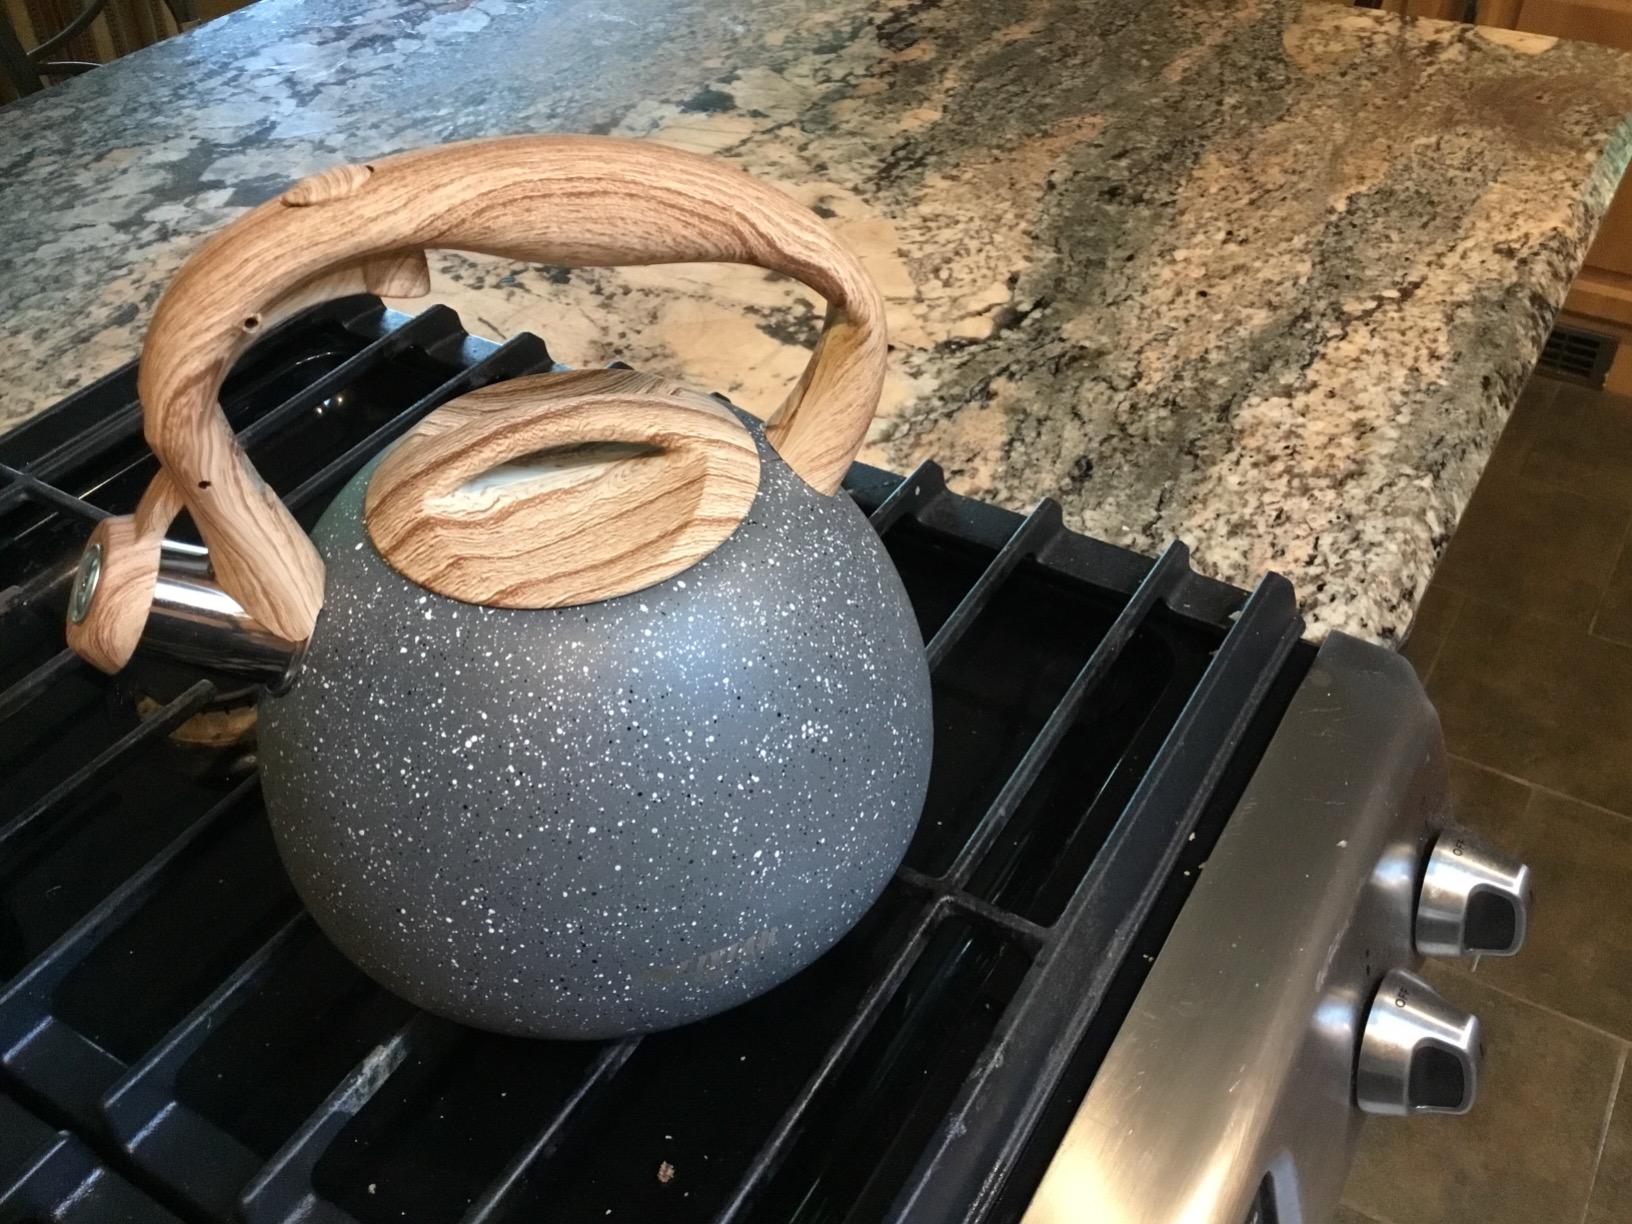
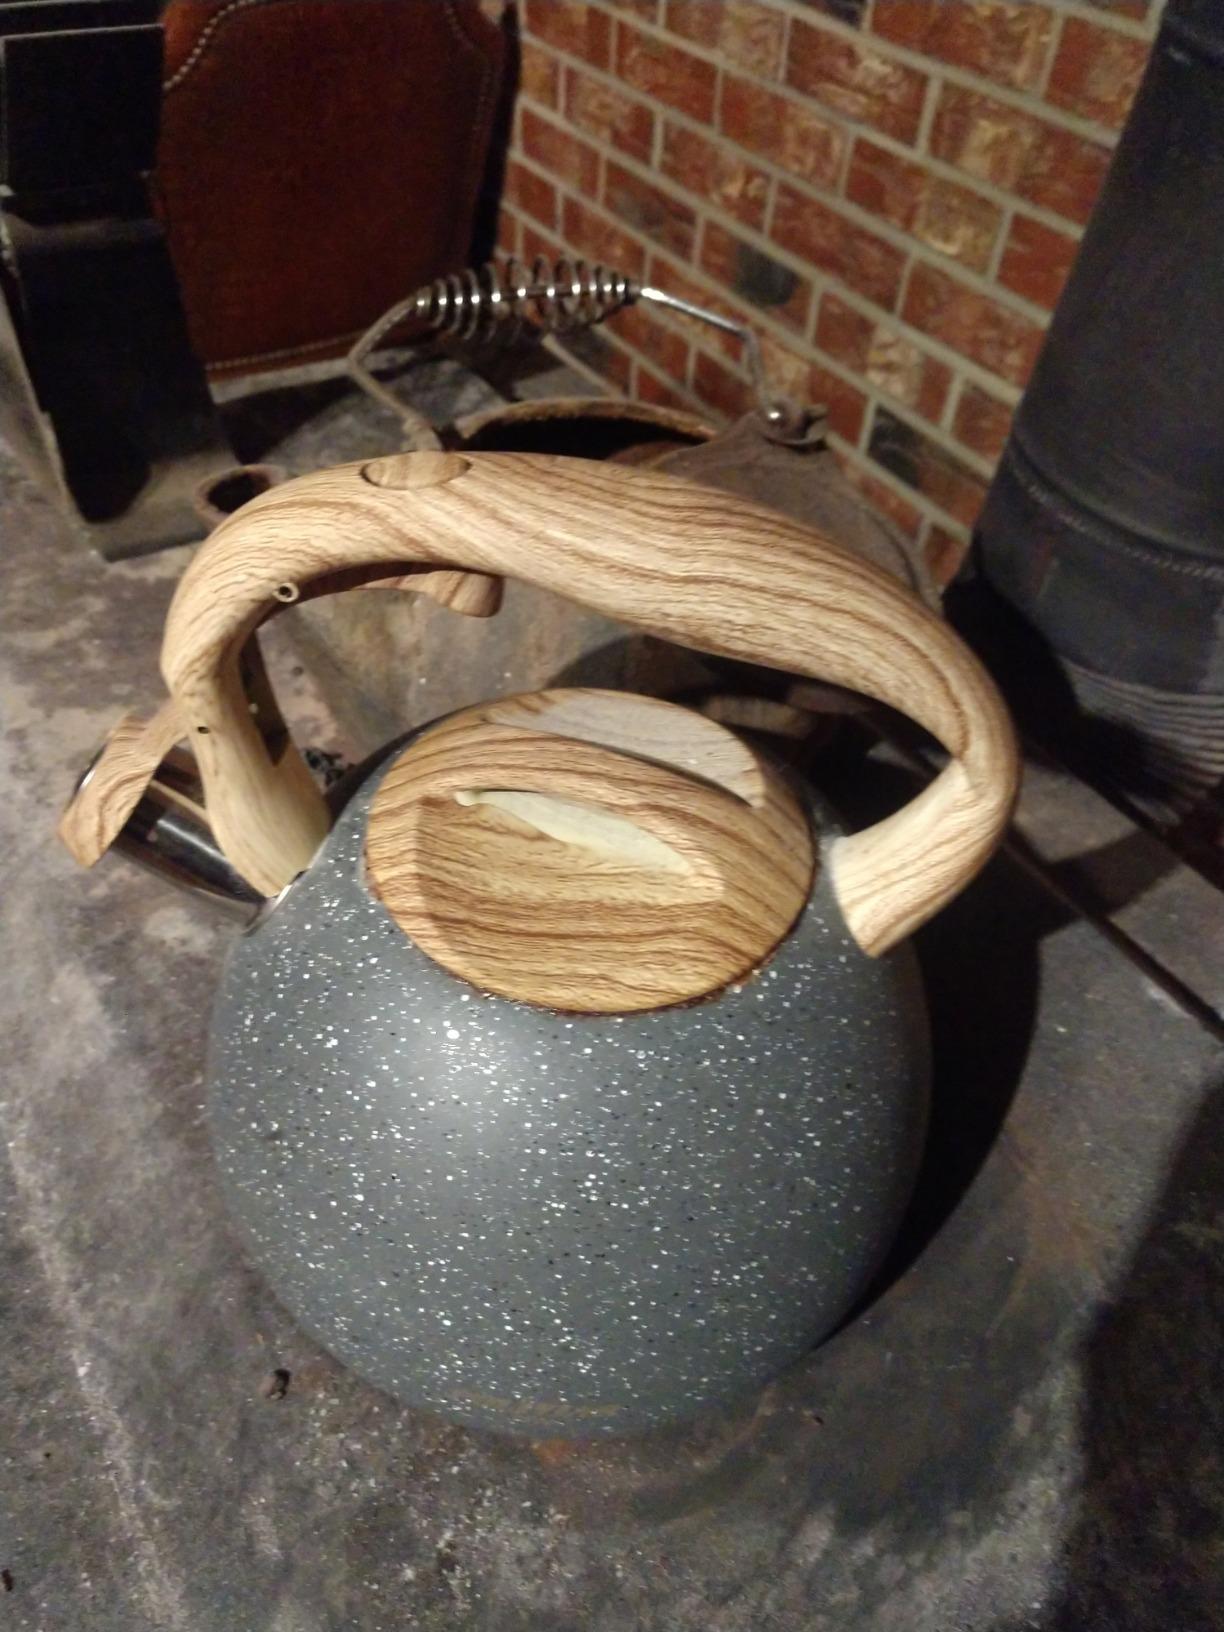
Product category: items_kettle
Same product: yes